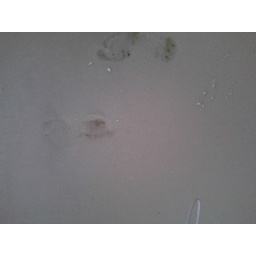
my orange feet print left in indented sand after investigating yellow puddles